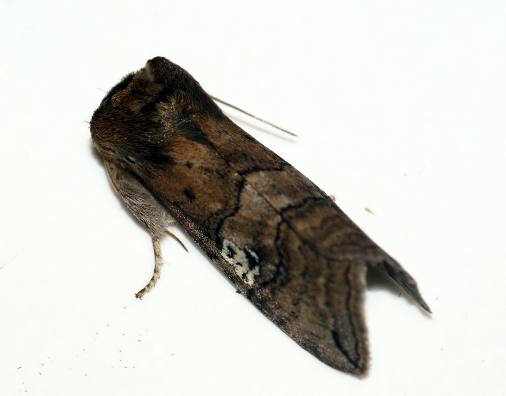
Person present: No